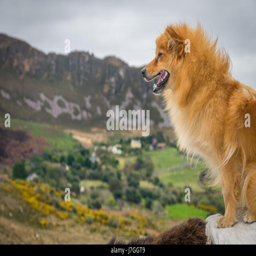
dog sitting on a donkey with the beautiful rural landscape of county in the background